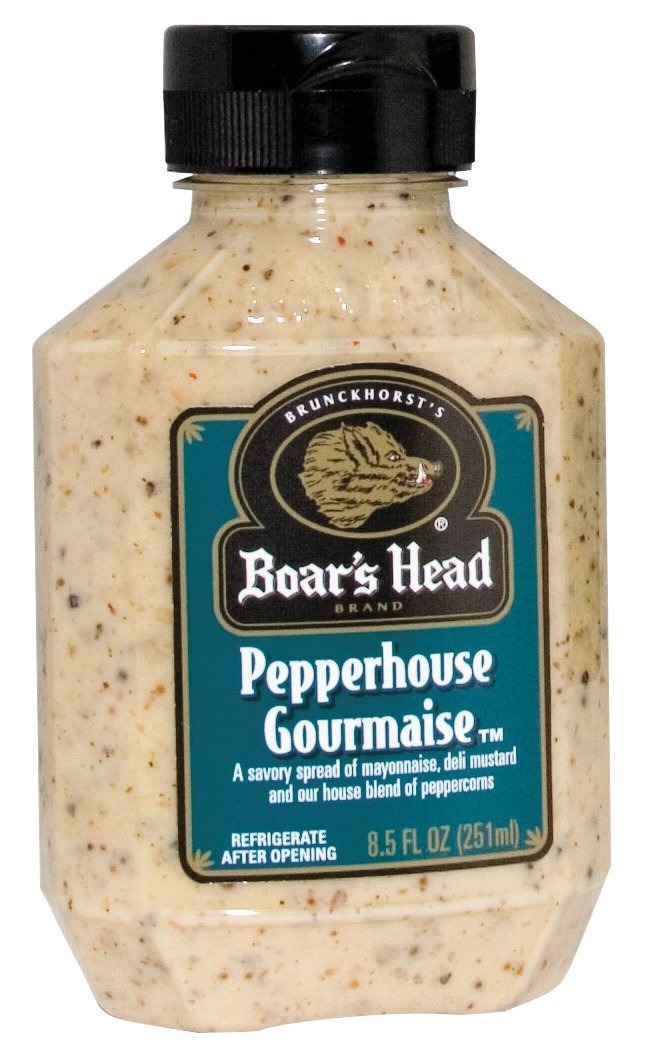
Item Name: Boar's Head Pepperhouse Gourmaise, 8.5 oz
Value: 8.5
Unit: Fl Oz

Price: 19.46